Komu Vnyz

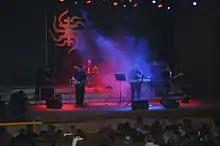
Komu Vnyz performing in 2007

Komu Vnyz is a Ukrainian rock band founded in 1988. Komu Vnyz's music is a blend of gothic and industrial styles, combined with the lyrics of ancient Ukrainian legends.